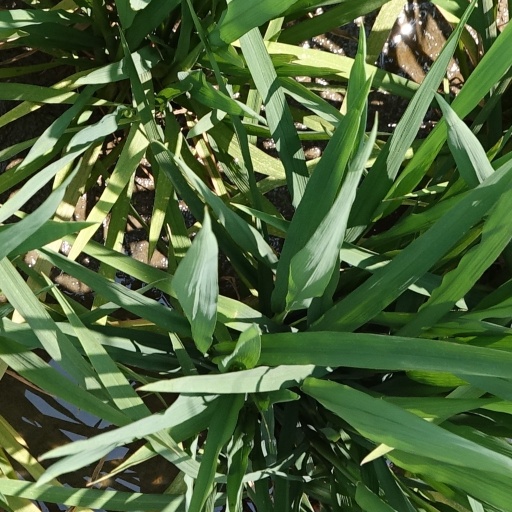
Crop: rice